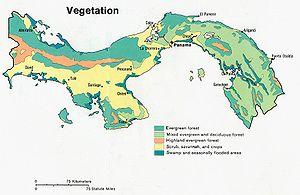
Entouré par la mer des Caraïbes, l'océan Pacifique, la Colombie et le Costa Rica, le Panama est un pays d'Amérique centrale, situé à 9° nord et 80° ouest et s'étendant sur 78 640 km².